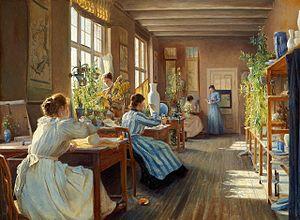
La porcelaine est une céramique fine et translucide qui, si elle est produite à partir du kaolin par cuisson à plus de 1 200 °C, prend le nom plus précis de porcelaine dure. Elle est majoritairement utilisée dans les arts de la table.